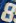
Number: 8